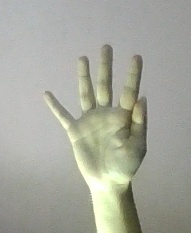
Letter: sheen